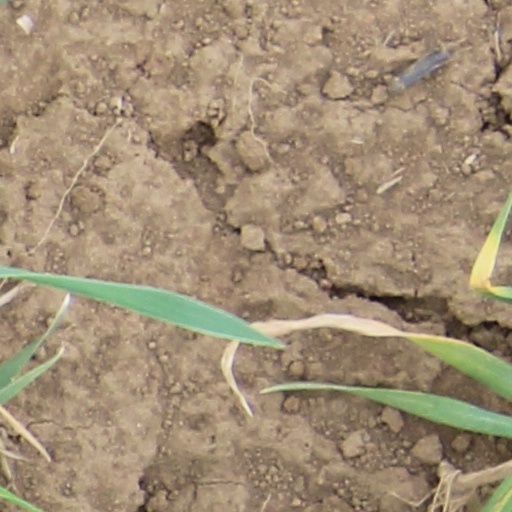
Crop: wheat